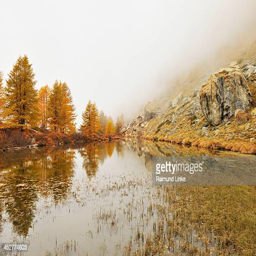
mountain lake in the fog